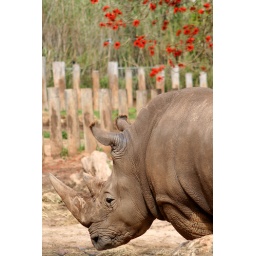
The red flowers in the background with the rhino captured a nice contrast of colours